White genocide conspiracy theory

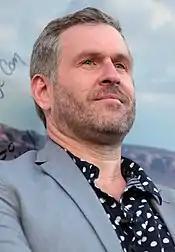
Mike Cernovich in August 2018

In a 2015 "Breitbart News" article, the anti-Islamic For Britain party founder and leader Anne Marie Waters described white genocide as "part of a broad-ranging, virulent, and vicious hatred of white Western people" and claimed that European leaders aimed to "extinguish Western culture".